Jerick McKinnon

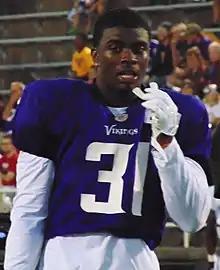
McKinnon with the Minnesota Vikings in 2014

McKinnon was selected in the 3rd round (96th overall) by the Minnesota Vikings in the 2014 NFL draft. He was the seventh running back to be selected that year. The pick was obtained as part of the Percy Harvin trade to Seattle in 2013.